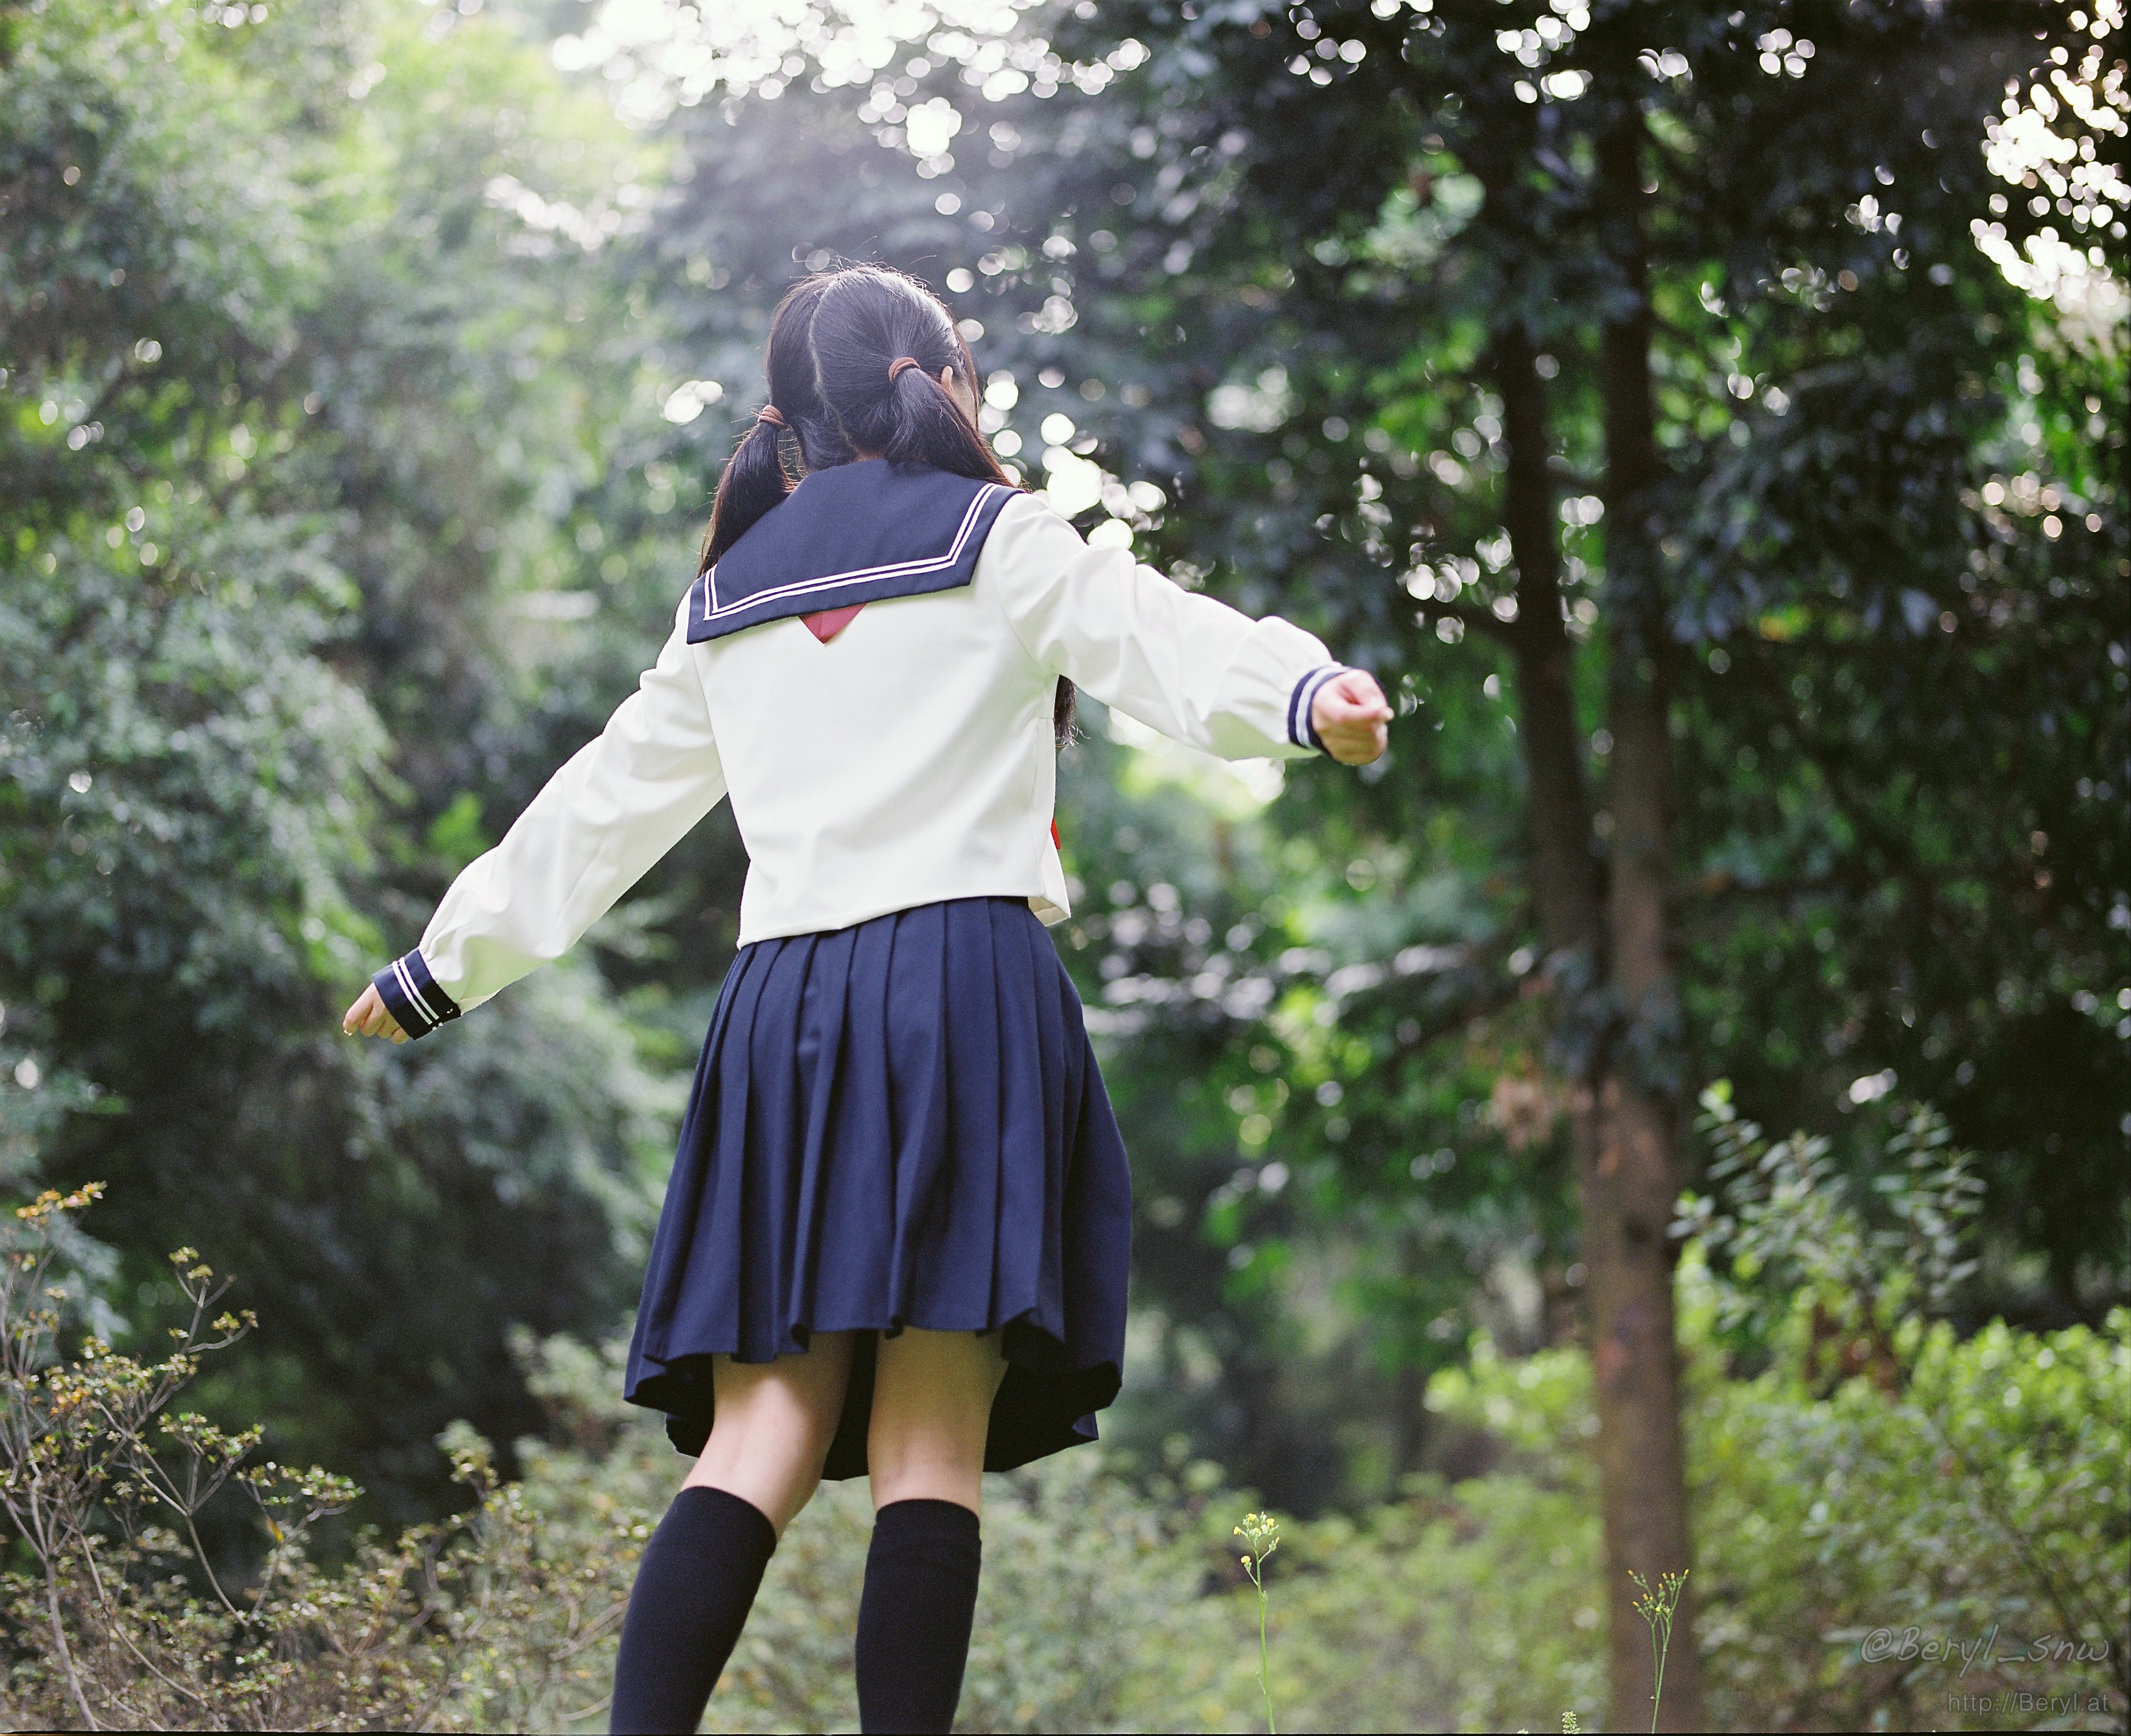
winter, bokeh, girl, sunshine, white, grain, cute, film, analog, fujifilm, leg, portrait, coat, clean, clothing, sunny, cosplay, legs, bright, faceless, uniform, school, skirt, costume, longhair, socks, longsocks, anime, schoolgirl, schooluniform, mamiya, mamiyarz67, 6x7, mediumformat, twintails, fujifilminstax, 110mm, fujifilmpro160ns